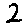
Label: 2